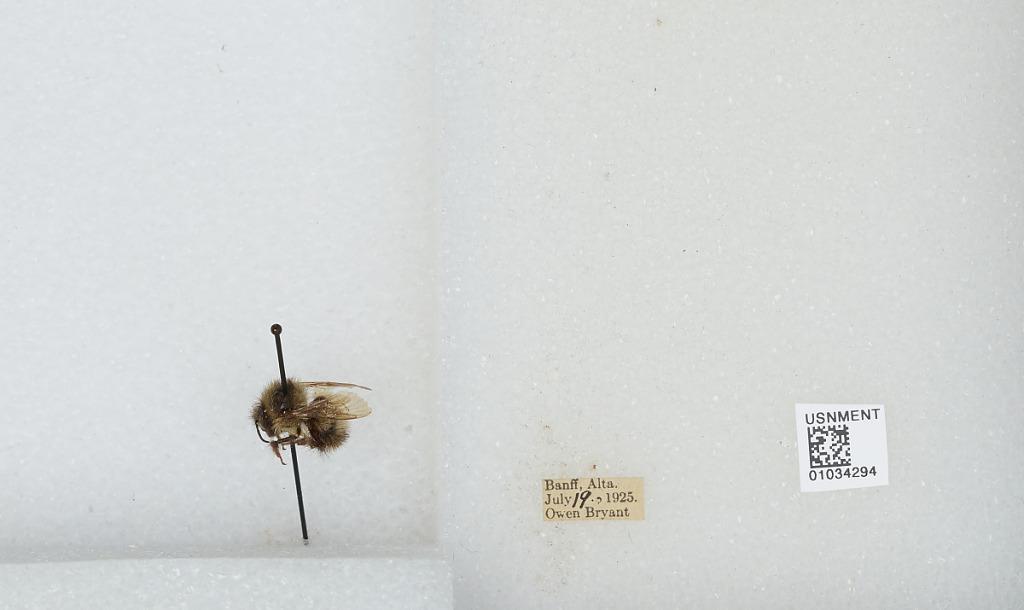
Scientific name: Bombus (Pyrobombus) mixtus Cresson
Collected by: O. Bryant
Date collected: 1925-7-19
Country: Canada
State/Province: Alberta
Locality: Banff
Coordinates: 51.1781, -115.572